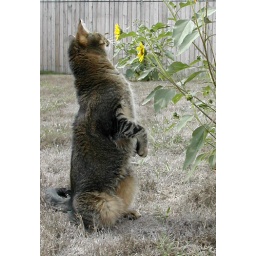
Taken during a butterfly migration. You can't tell in the pics, but it's not the flowers he's interested in!